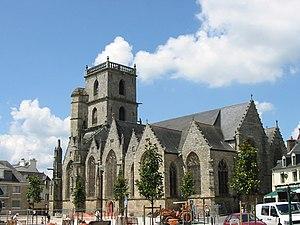
Église de Ploermel (Morbihan)
Ploërmel [ploɛʁmɛl] est une commune française située dans le département du Morbihan, en région Bretagne.
La commune française de Ploërmel, dans le Morbihan compte, en 2018, au total 46 monuments classés ou inscrits à l'inventaire des monuments historiques. 21 d'entre eux sont des monuments immobiliers, plaçant la commune à la 173ᵉ place des communes les plus riches en France ; les 25 autres inventoriés le sont au sein de la base des objets mobiliers.
L'église Saint-Armel est une église catholique située à Ploërmel, en France.